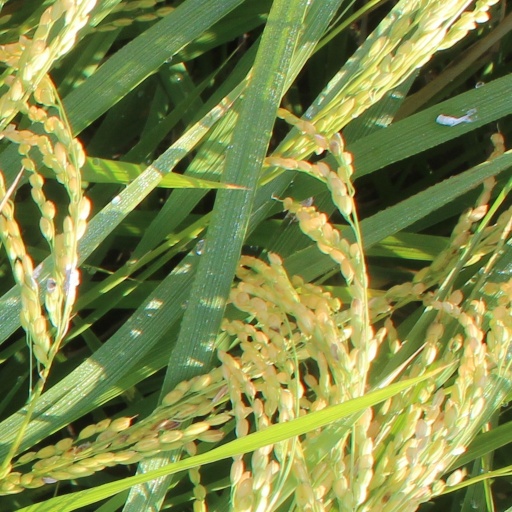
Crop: rice